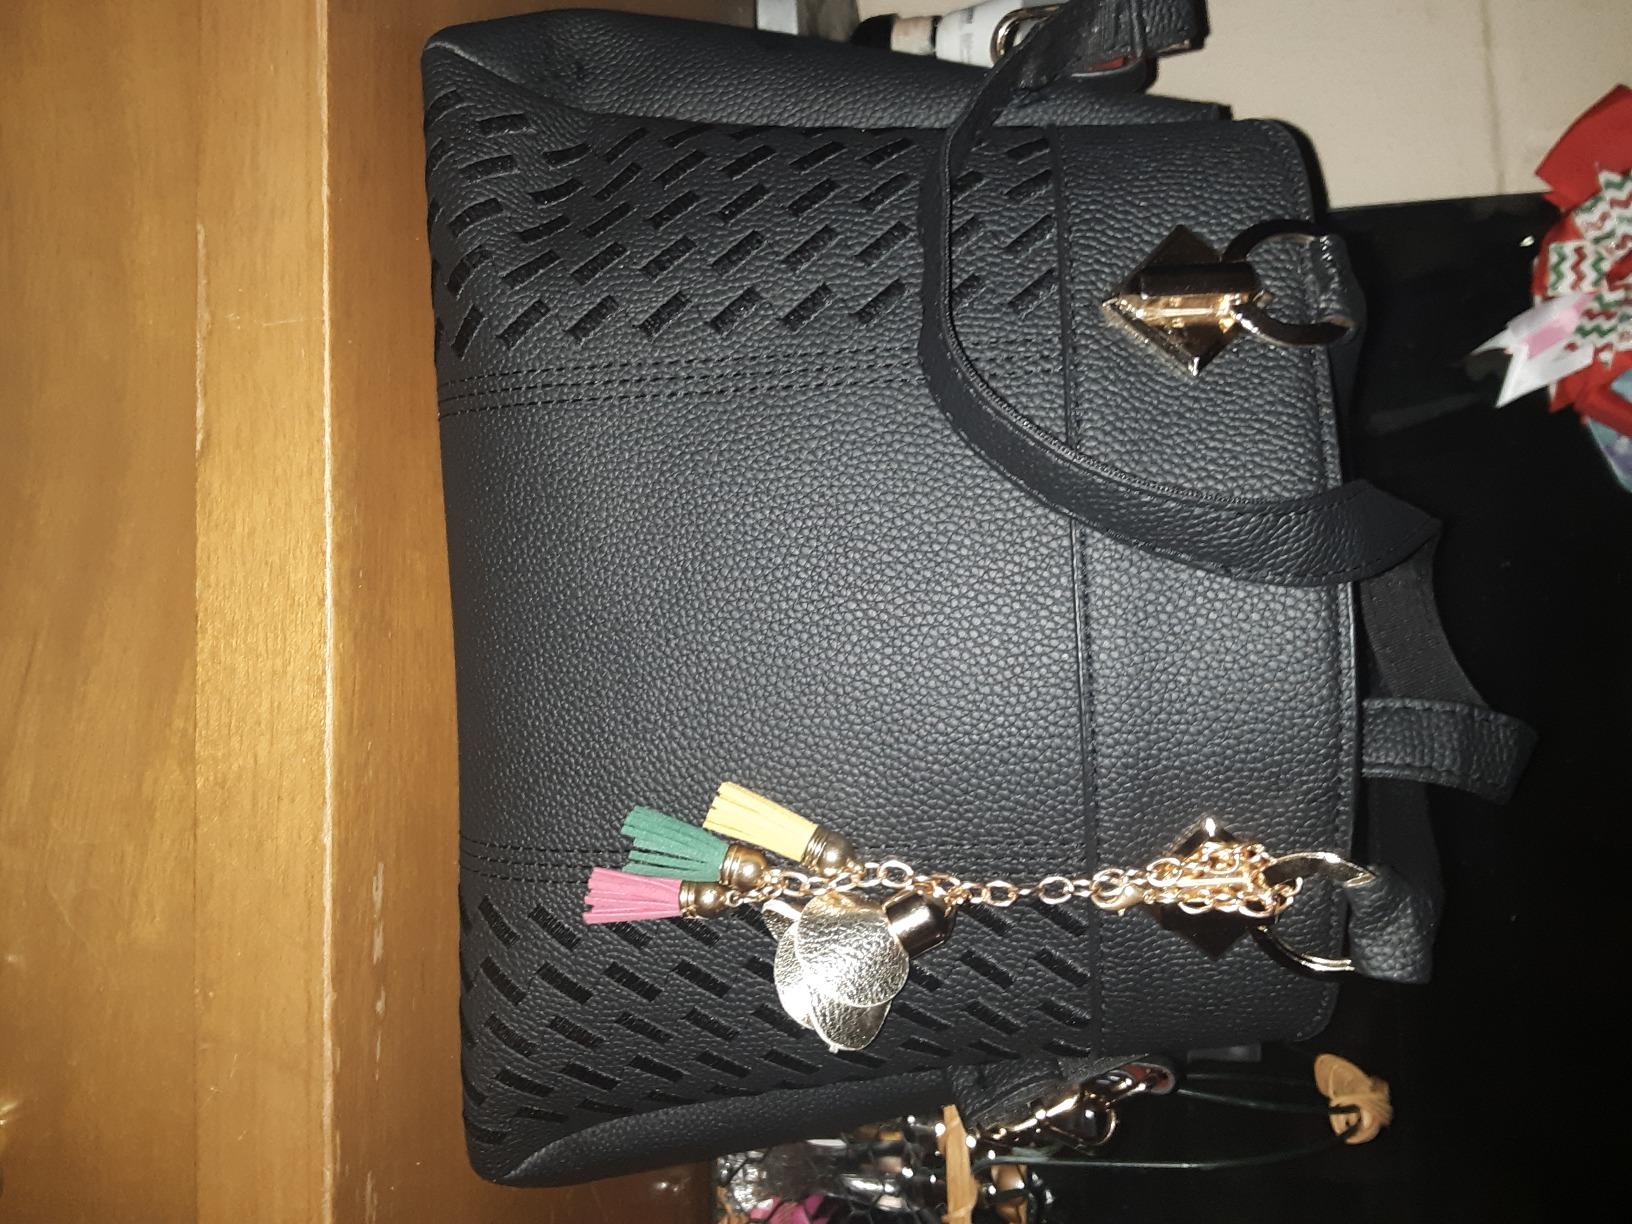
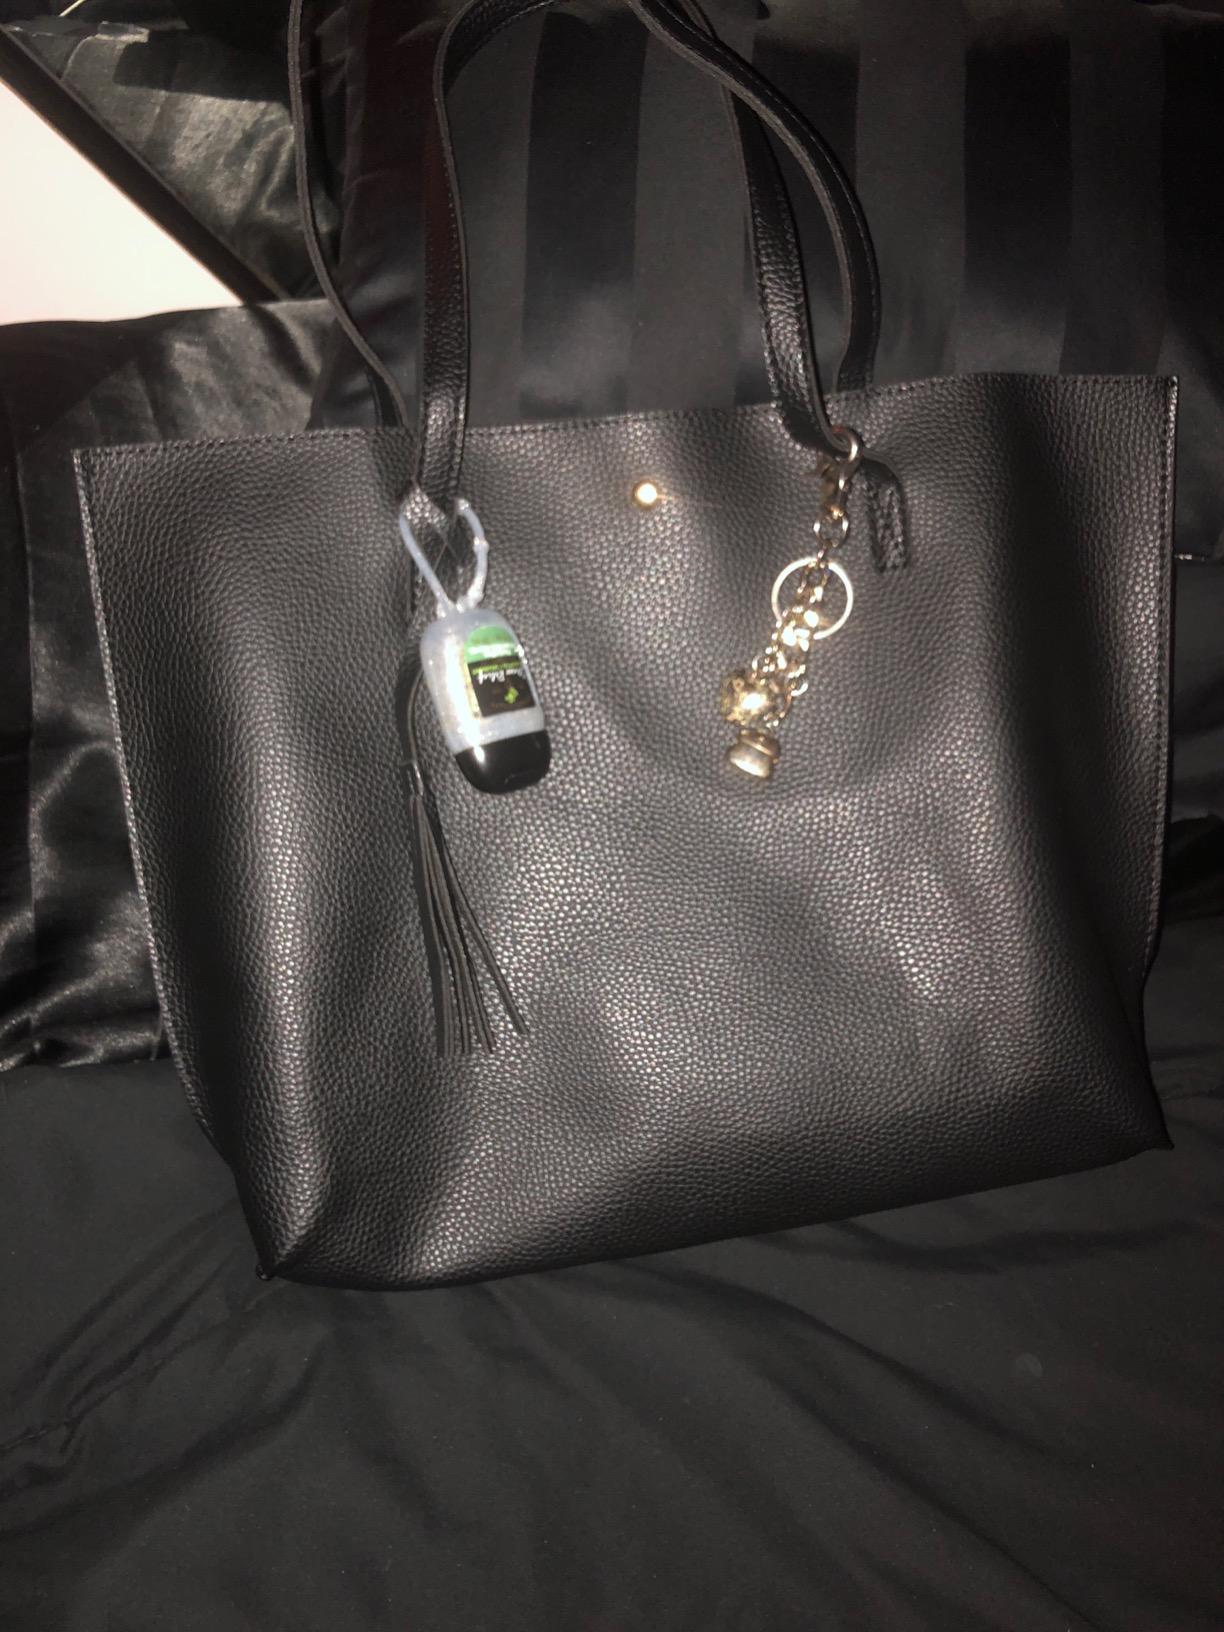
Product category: accessories_handbag
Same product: no